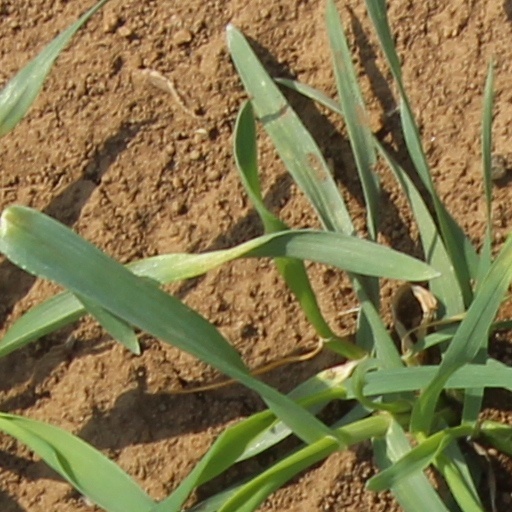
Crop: wheat